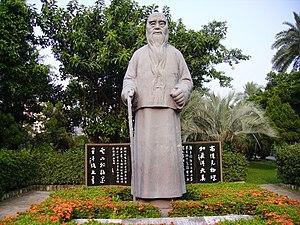
Yu Youren ; était un éducateur, un chercheur, un calligraphe et un homme politique de la République de Chine.